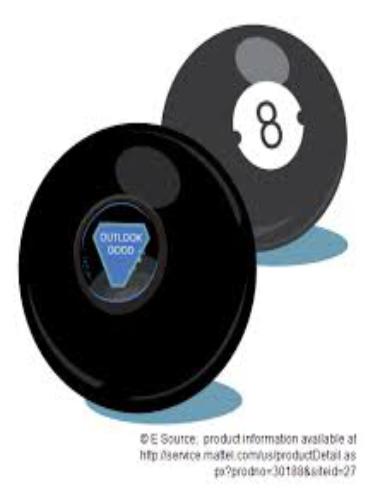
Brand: magic 8-ball
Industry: Leisure